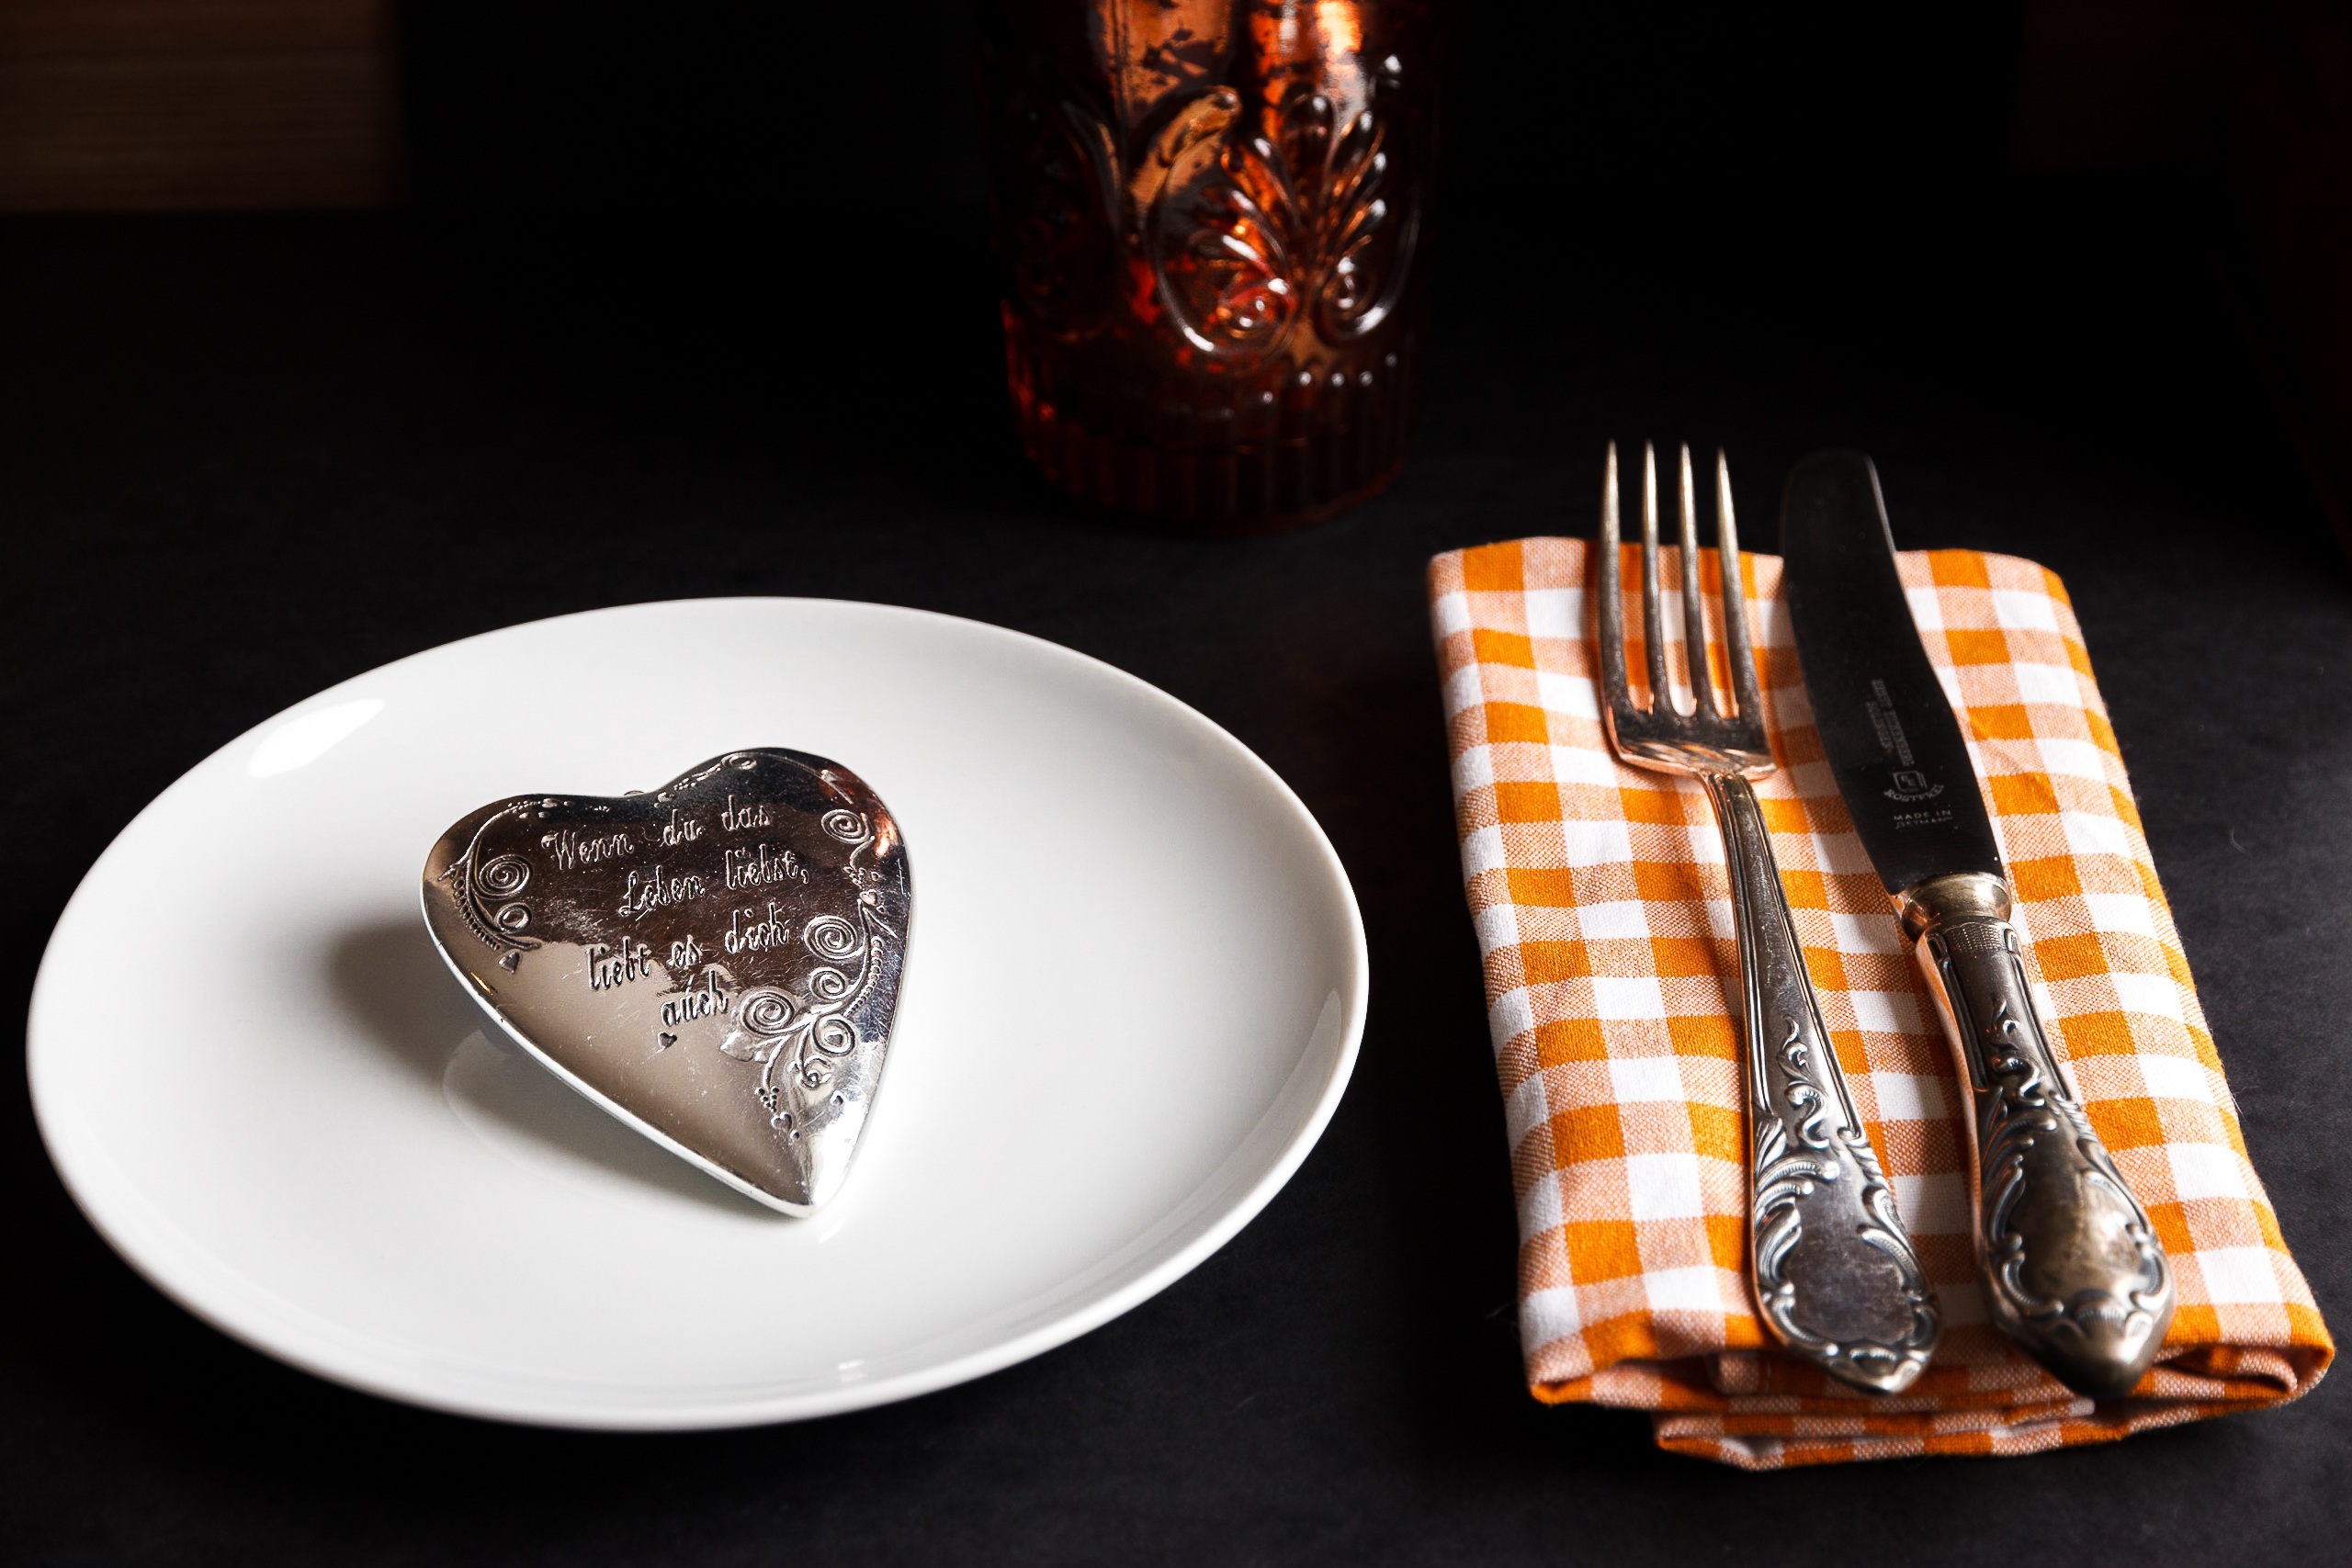
table, fork, cutlery, board, restaurant, rustic, love, heart, dish, meal, food, produce, plate, romance, romantic, breakfast, dessert, eat, tableware, knife, deco, cover, luck, connectedness, gastronomy, flavor, valentine's day, i love you, sense, guest room